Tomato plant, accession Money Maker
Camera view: tilt-top (135 deg); turntable rotation: 330 degrees
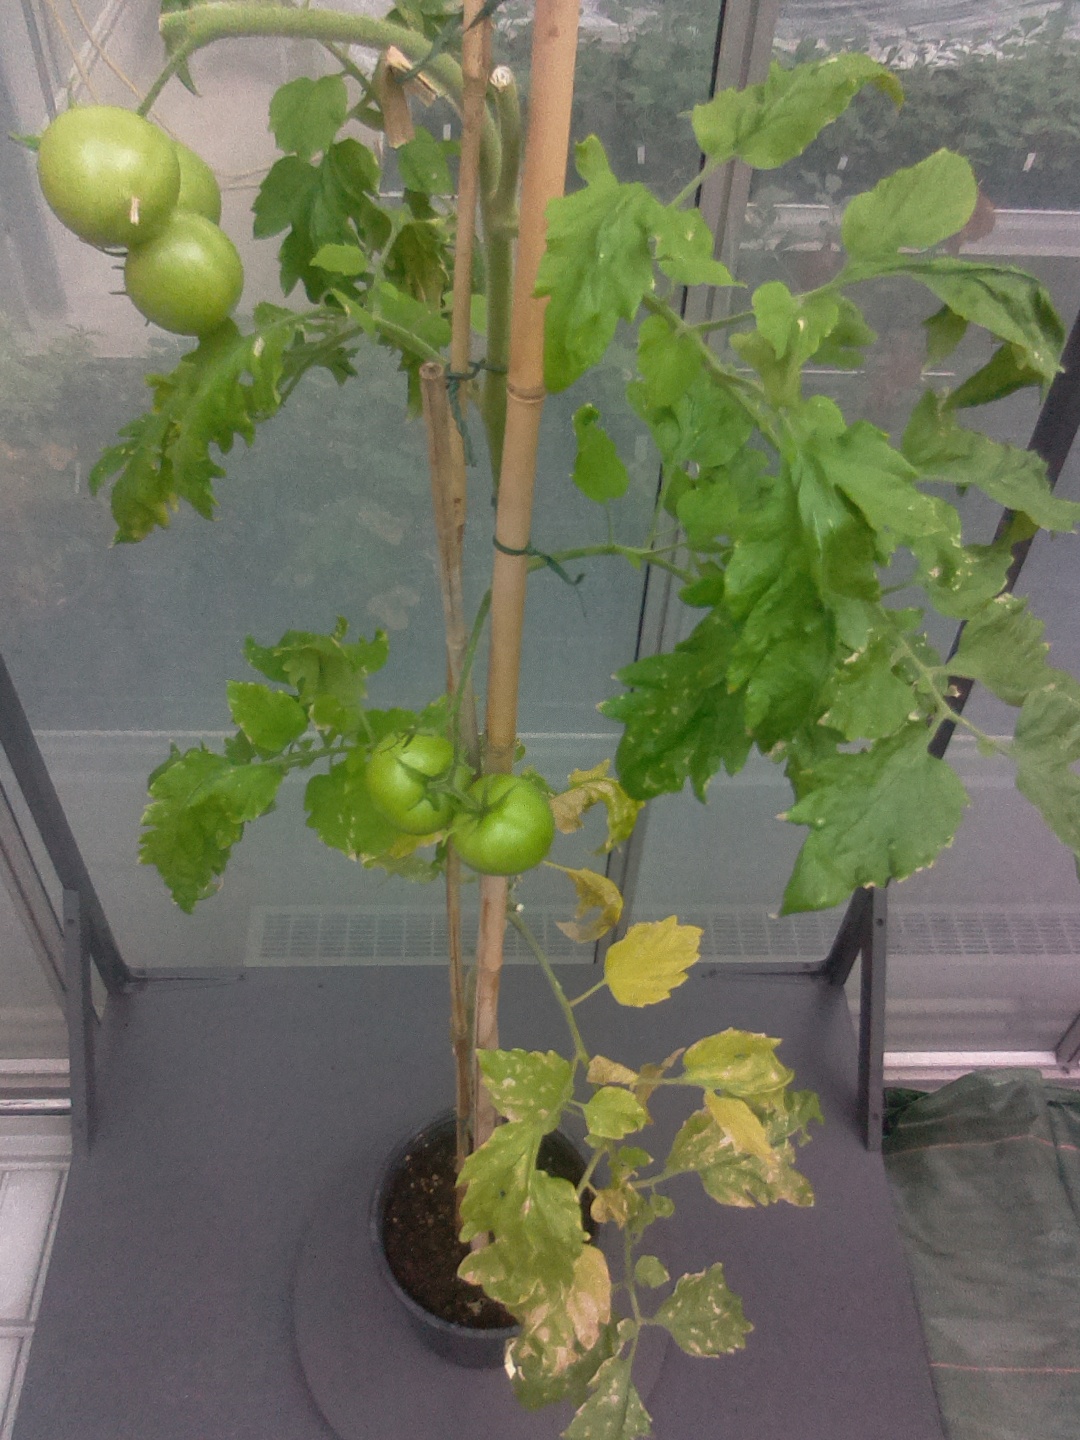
BBCH growth stage 79: 90% -100% of final fruit size